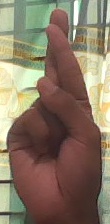
ASL sign: R